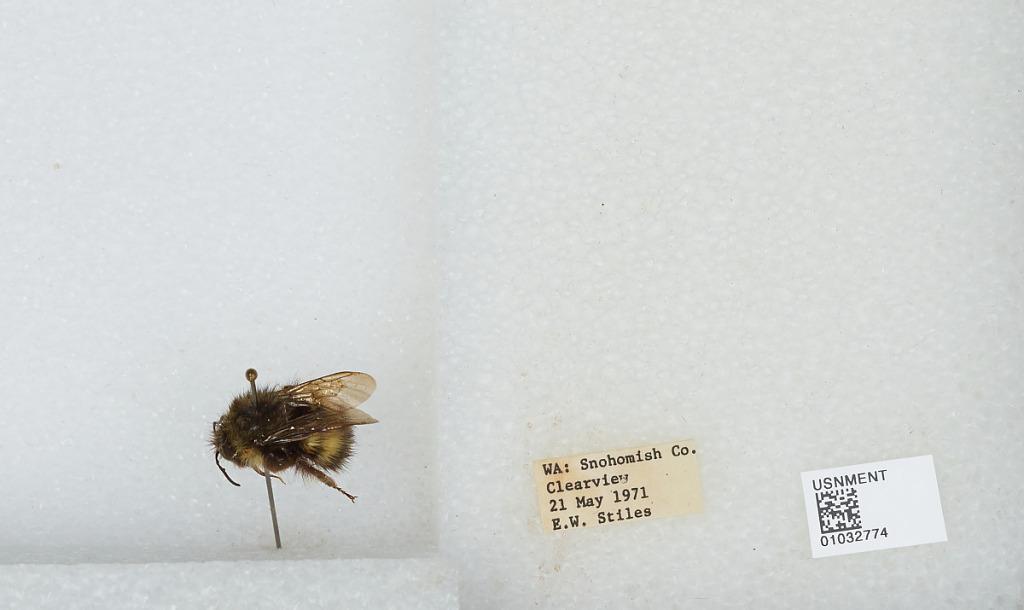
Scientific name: Bombus (Pyrobombus) sitkensis Nylander
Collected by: E. Stiles
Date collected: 1971-5-21
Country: United States
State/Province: Washington
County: Snohomish
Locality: Clearview
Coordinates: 47.8292, -122.145